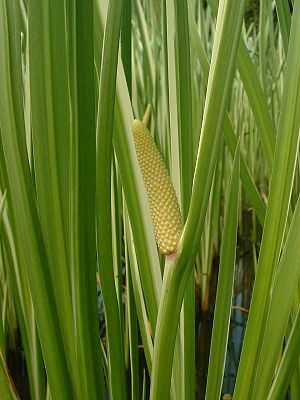
Kalmus-familien
Almindelig Kalmus (Acorus calamus)
Slægterne i Kalmus-familien er udbredt i Europa og Asien. De kan kendes på deres sødtduftende, flade og helrandede blade, som er ens på begge sider. Blomsterne er samlet i kompakte aks, som er skråt sidestillet på de bladagtige stængler. Blomsterne er ganske små, men regelmæssige og 5-tallige.